Fredrick Chien

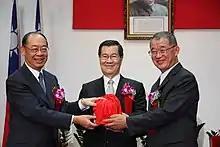
Chien (left) and Vice President Vincent Siew (middle) and incoming Control Yuan President Wang Chien-shien (right) at the handover ceremony in 2008

When Chien arrived in Washington, D.C., in 1983, Twin Oaks, ROC ambassador's former residence, required extensive repairs upon the transfer of the property back to the ROC Government from the Friends of Free China Association a few months prior. Chien and his wife supervised the repair and restoration of the 26-room English Georgian Renaissance-style mansion. The Chiens sourced Chinese calligraphy and paintings through the Director of the National Palace Museum and furniture from the Veterans Affairs Council's associated businesses. Upon its completion, while the mission was no longer the representative's residence, it was used for cultural, economic, and social purposes. After being closed for two thousand plus days and a nine-months restoration, which cost US$500,000, Twin Oaks reopened on September 13, 1984, and held its first social event for Howard University on the following day.